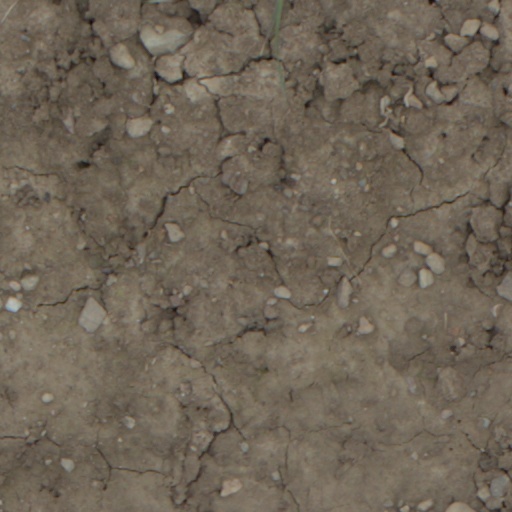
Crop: wheat